OpenStreetMap

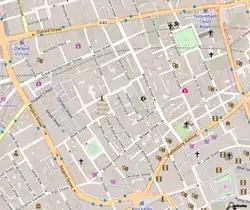
OpenStreetMap of Soho, central London, shown in the "Carto" OpenStreetMap layer

Since 2007, the OpenStreetMap community has organised State of the Map (SotM), an annual international conference at which stakeholders present on technical progress and discuss policy issues. The conference is held each year in a different city around the world. Various regional editions of State of the Map are also held for each continent, regions such as the Baltics and Latin America, and some countries with especially active local communities, such as France, Germany, and the United States.